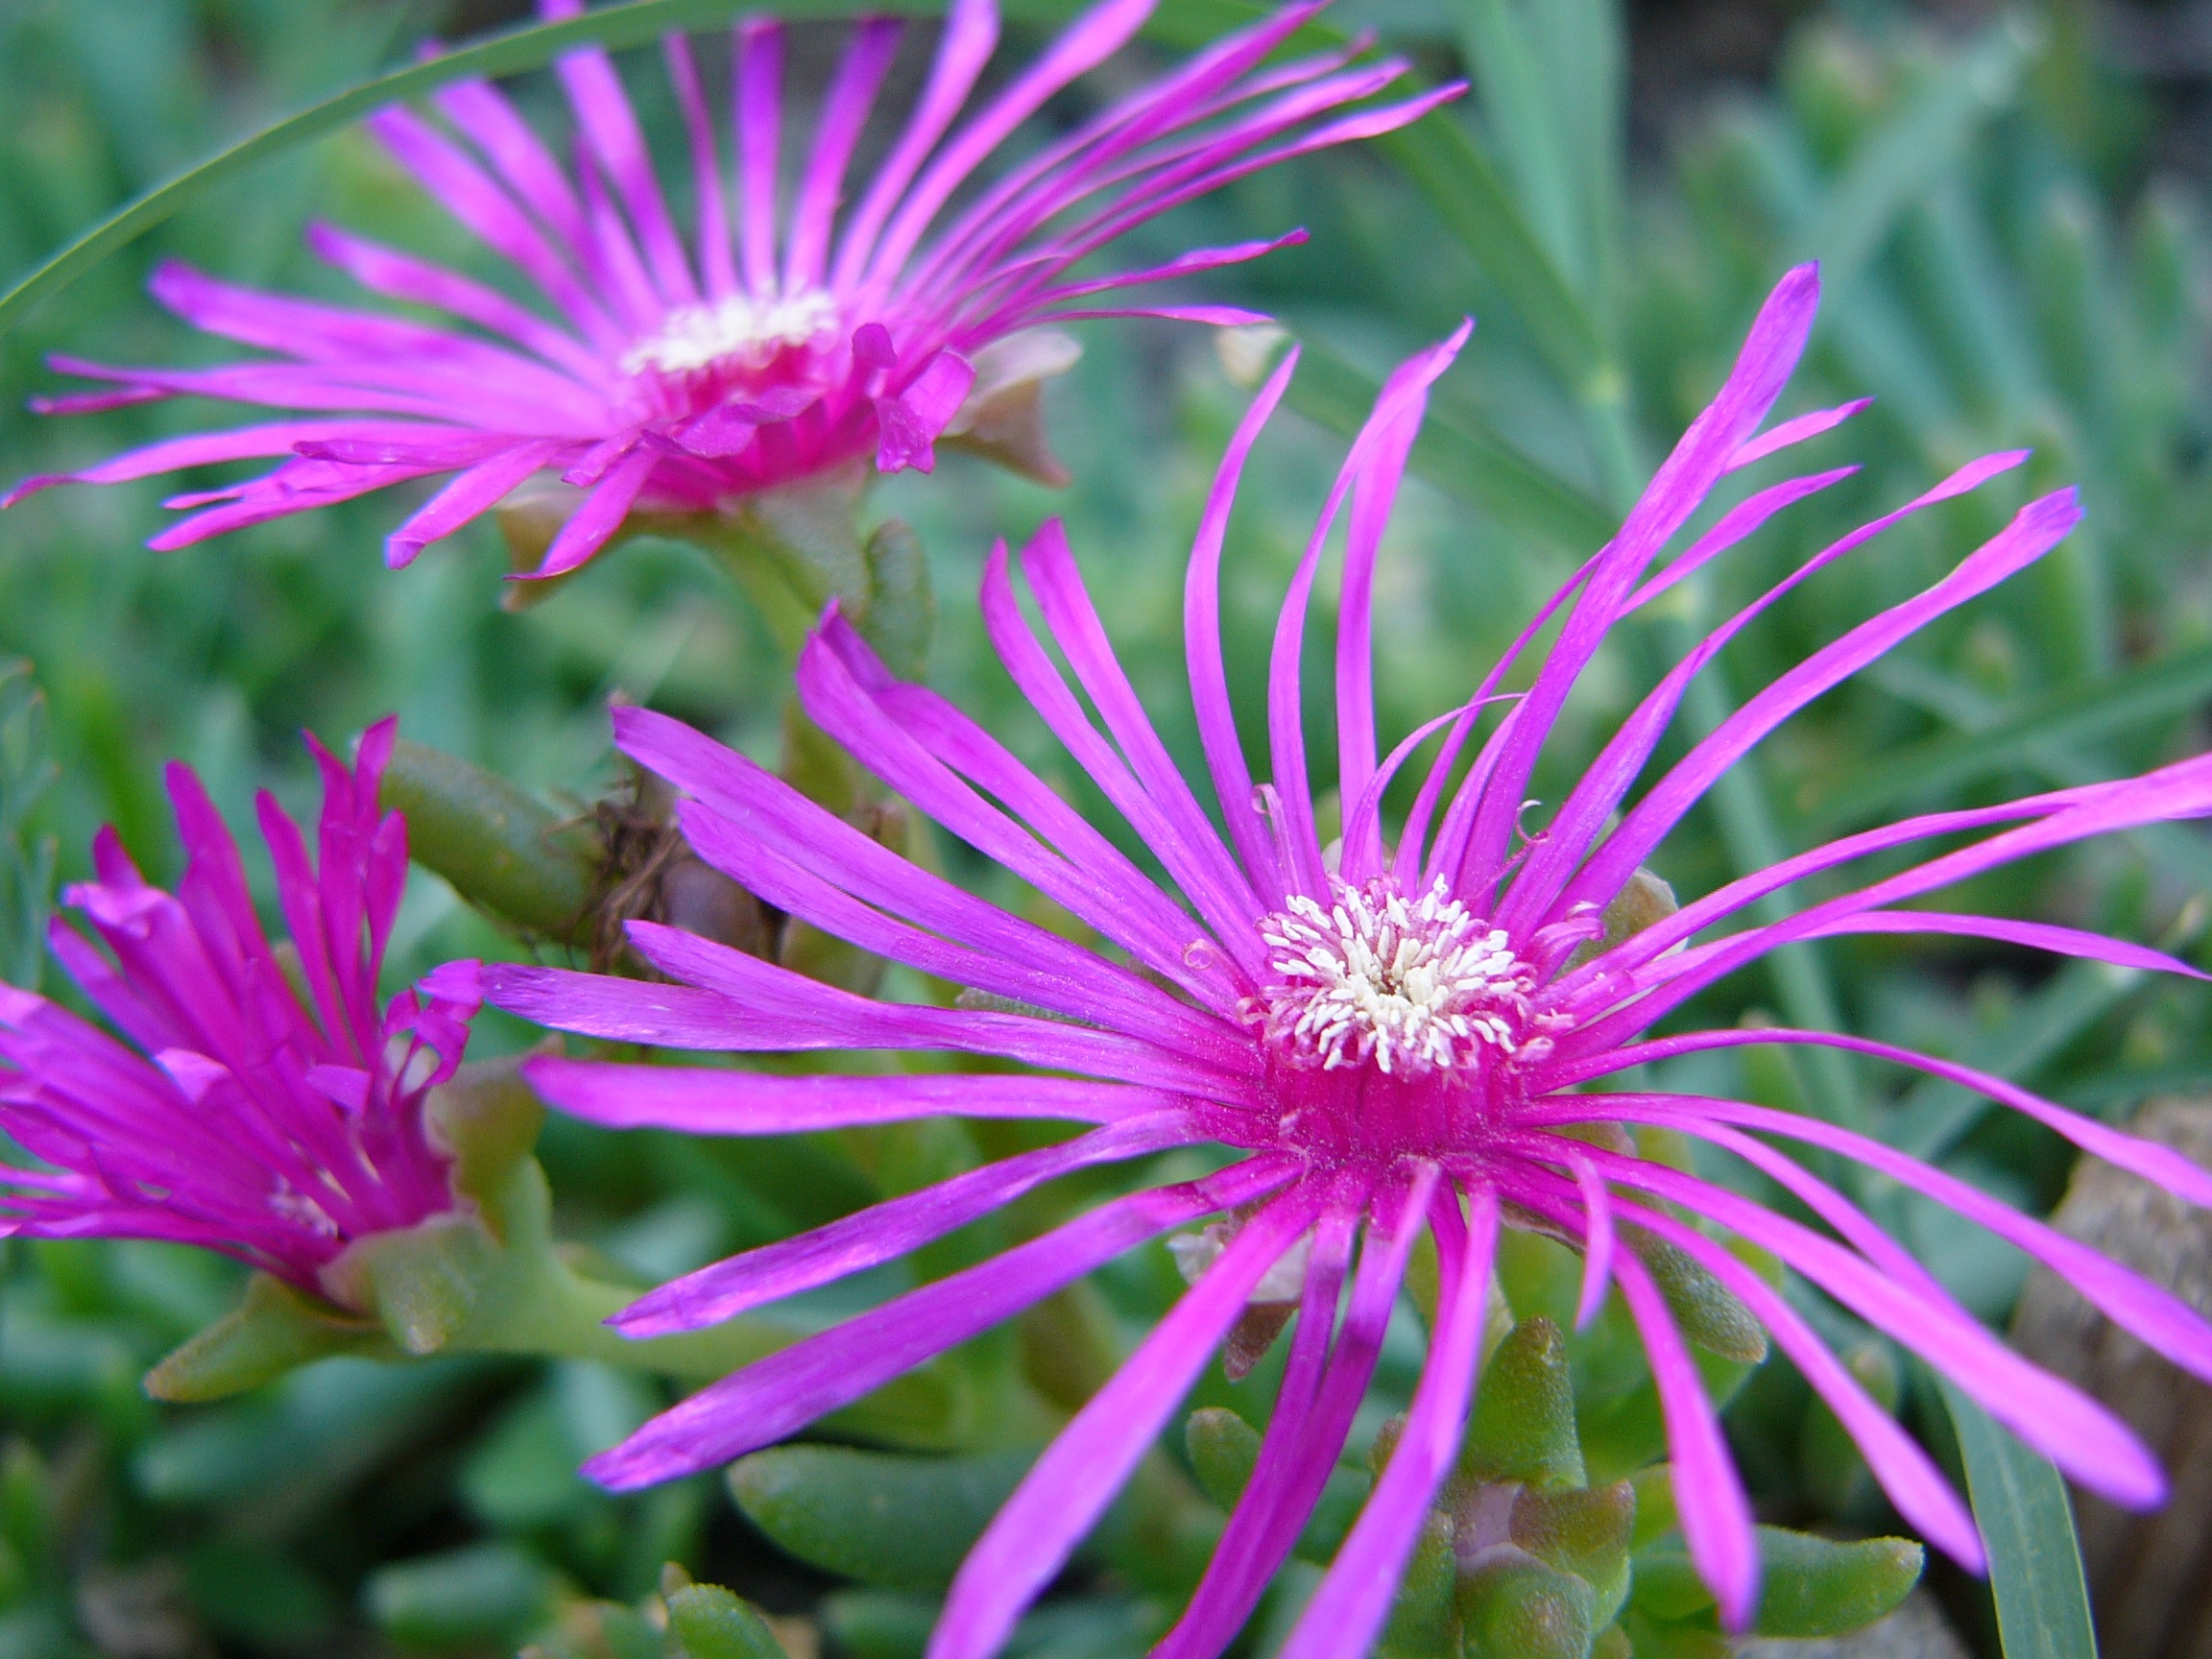
nature, blossom, plant, flower, petal, summer, green, botany, flora, wildflower, close up, purple flowers, pigface, petals, violet, macro photography, flowering plant, ice plant, land plant, ice plant family, dorotheanthus bellidiformis